Apollo and Marsyas (Giordano, Moscow)

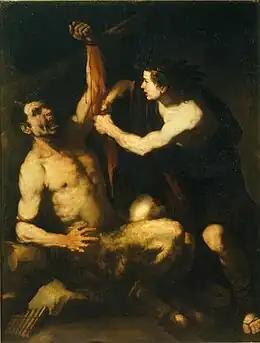
"Apollo and Marsyas" (c. 1665) by Luca Giordano

Apollo and Marsyas is an oil-on-canvas painting by the Italian artist Luca Giordano, created circa 1665. It is held at the collection of the Pushkin Museum, in Moscow. A variant of the work is in the Bardini Museum, in Florence.